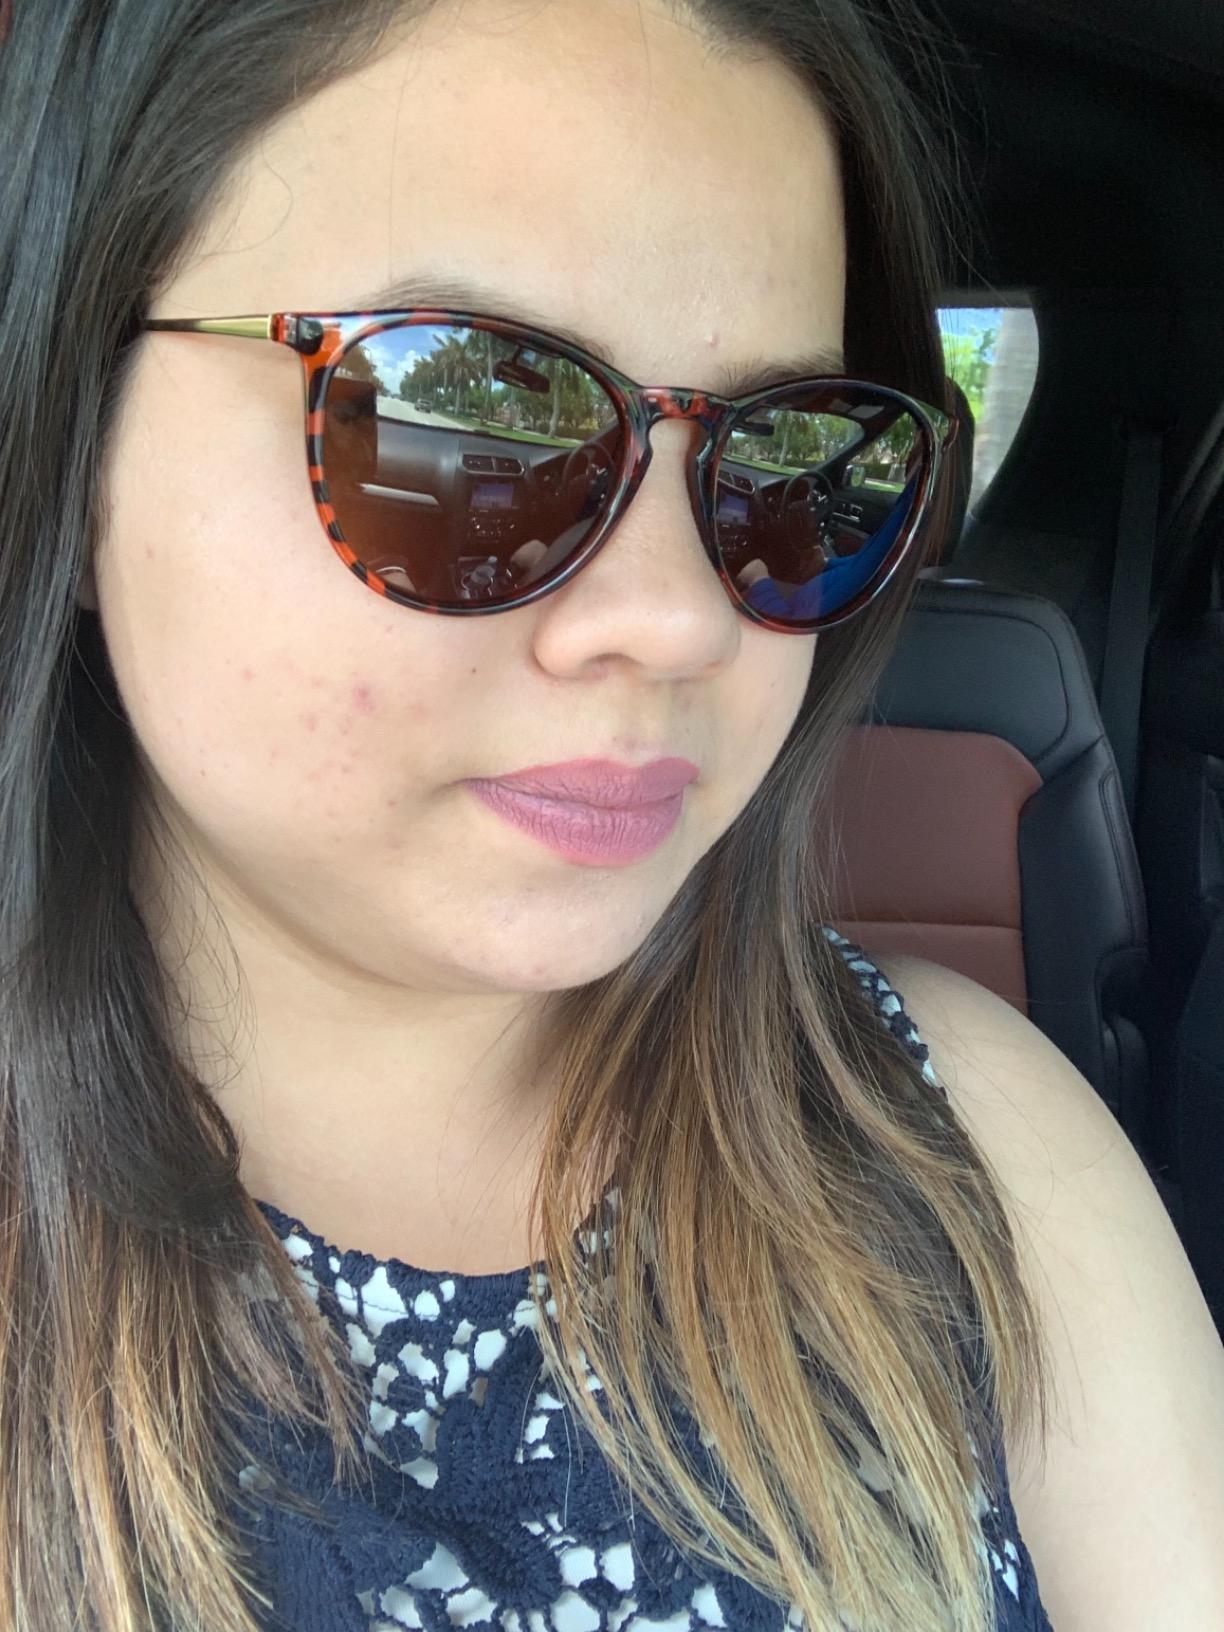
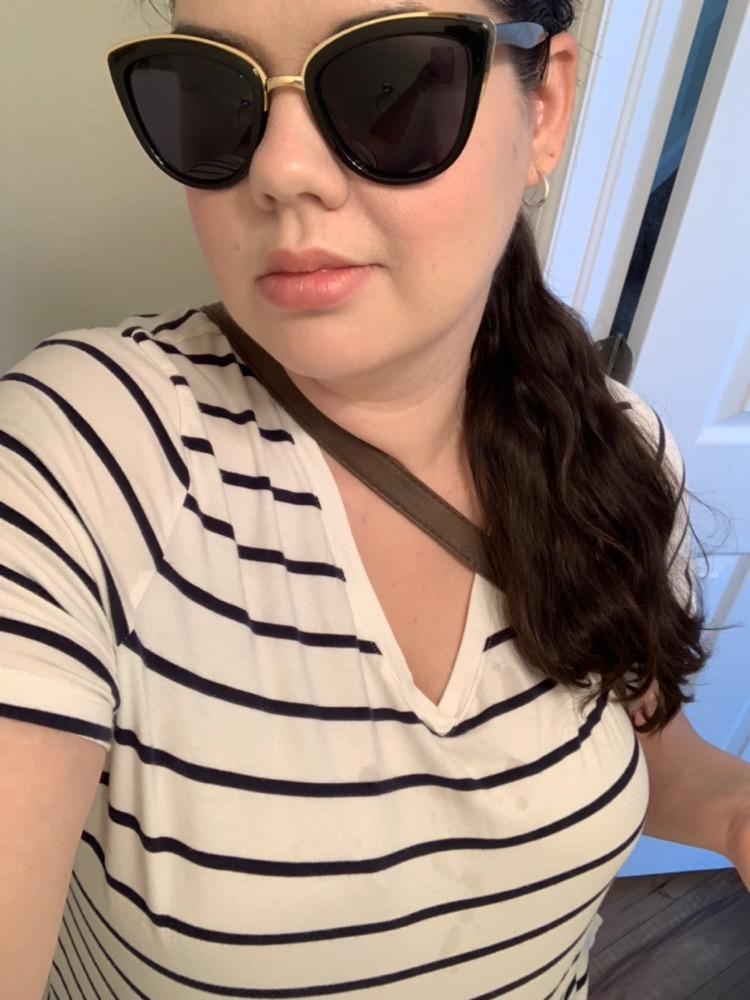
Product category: accessories_sunglasses
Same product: no